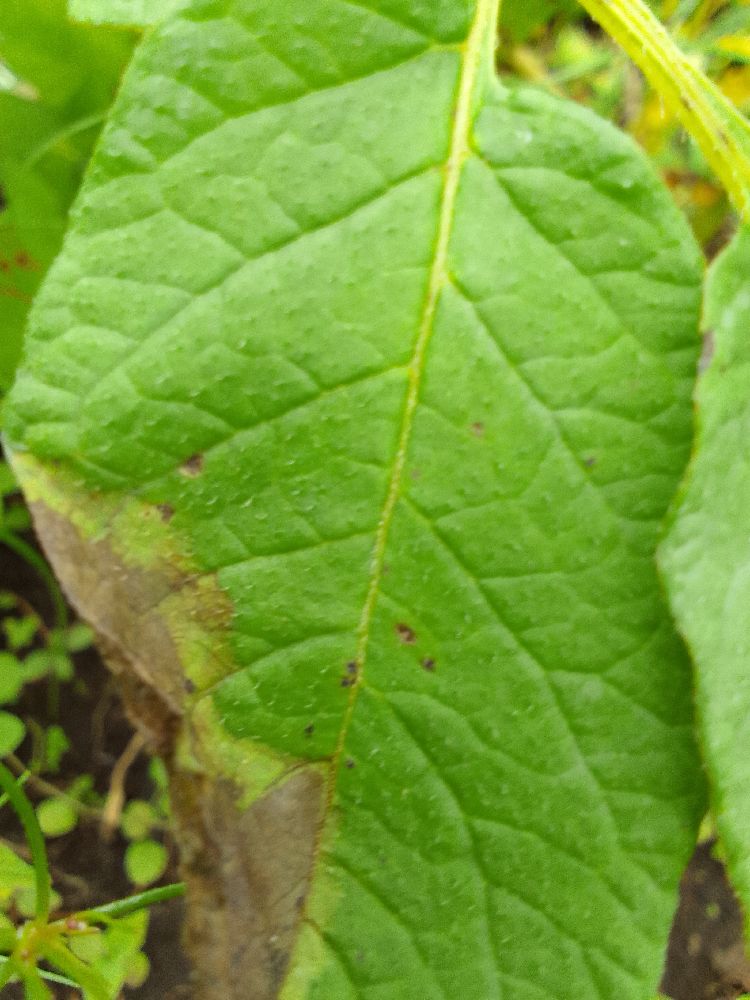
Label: Late blight